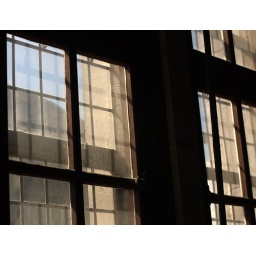
The window in the clock tower in Bruges Town Square